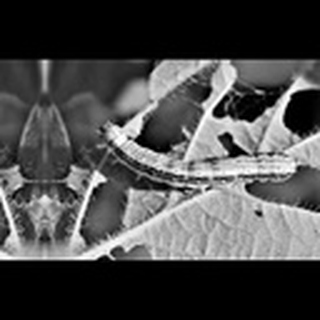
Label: cotton_army_worm